Éder Militão

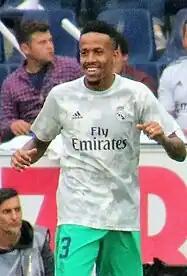
Militão with Real Madrid in 2019

On 14 March 2019, La Liga club Real Madrid announced that they had signed Militão to a six-year contract effective 1 July 2019 after paying a €50 million transfer fee to Porto. He made his debut on 14 September, coming on as a substitute for Sergio Ramos for the last half-hour in a 3–2 home victory over Levante. He made 15 appearances during the league season as Real Madrid won the 2019–20 La Liga.